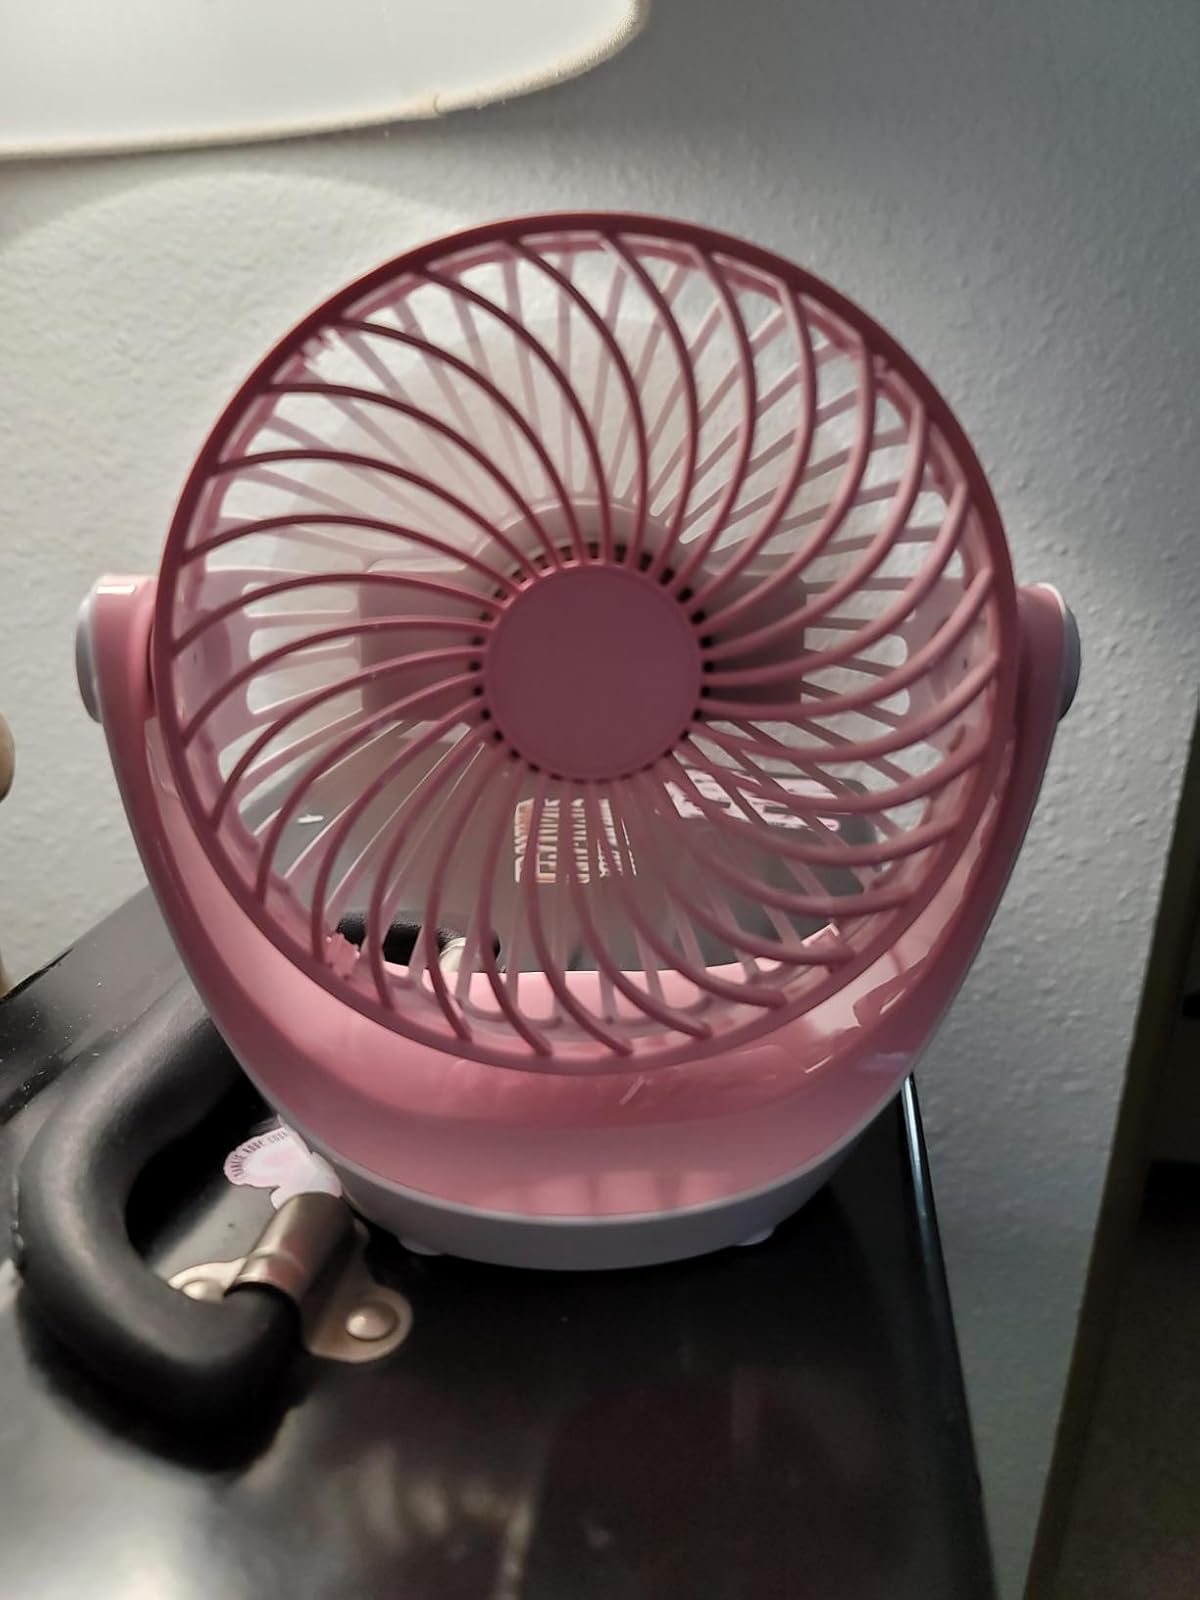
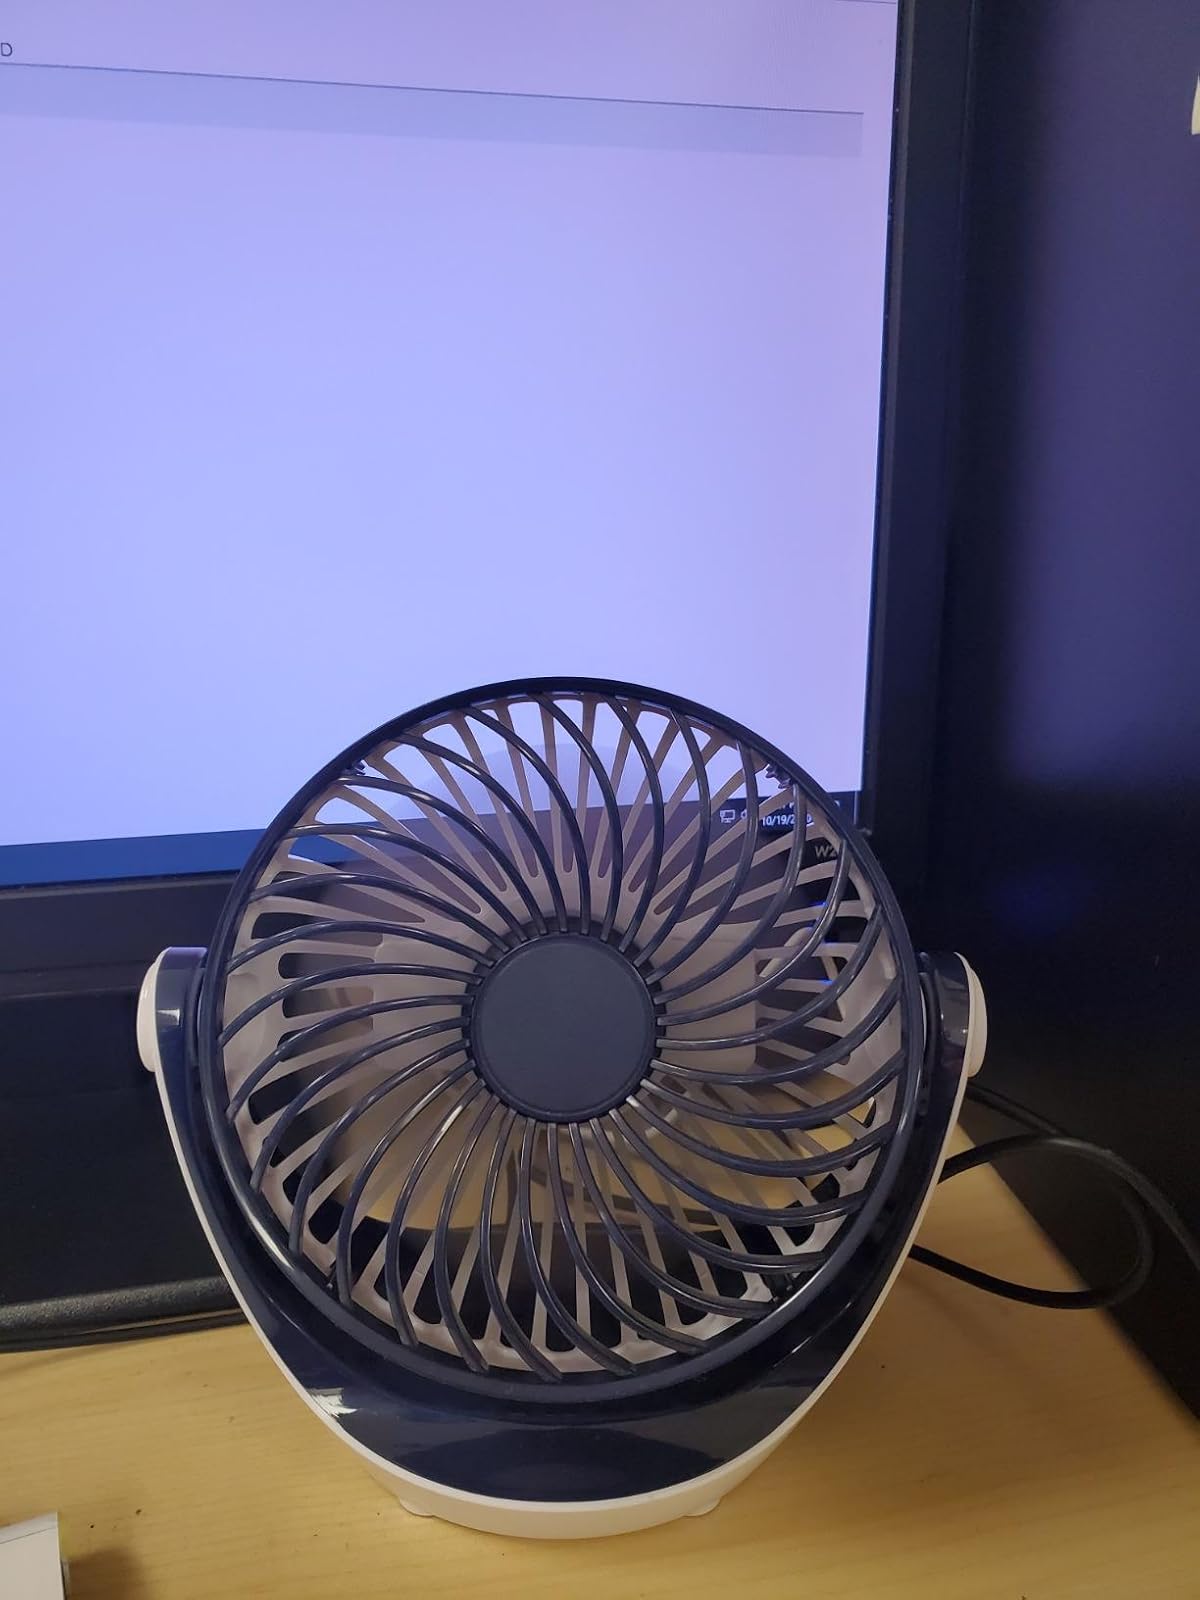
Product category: fan
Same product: no